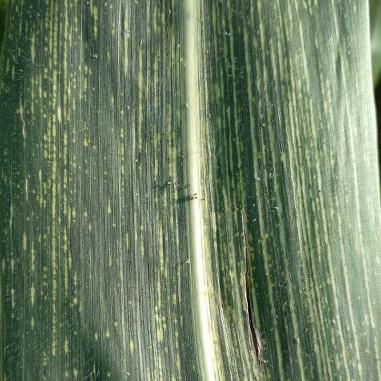
Crop: Maize
Condition: stripe-d